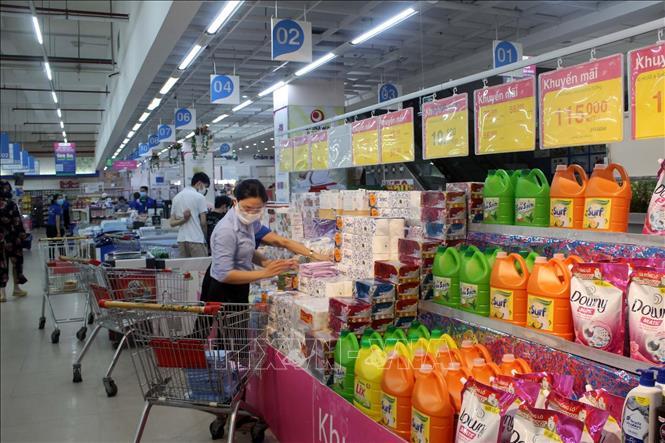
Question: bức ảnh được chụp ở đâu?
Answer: bức ảnh được chụp ở một siêu thị